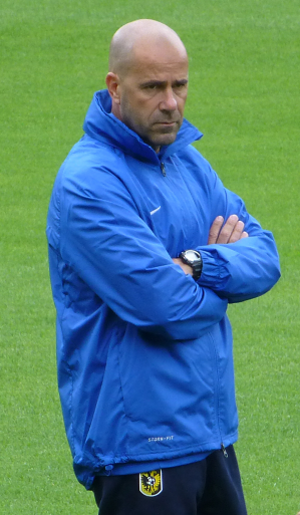
Peter Bosz
Peter Bosz er en tidligere hollandsk fodboldspiller og senere træner. I 2017 var han cheftræner i den tyske Bundesliga-klub Borussia Dortmund.